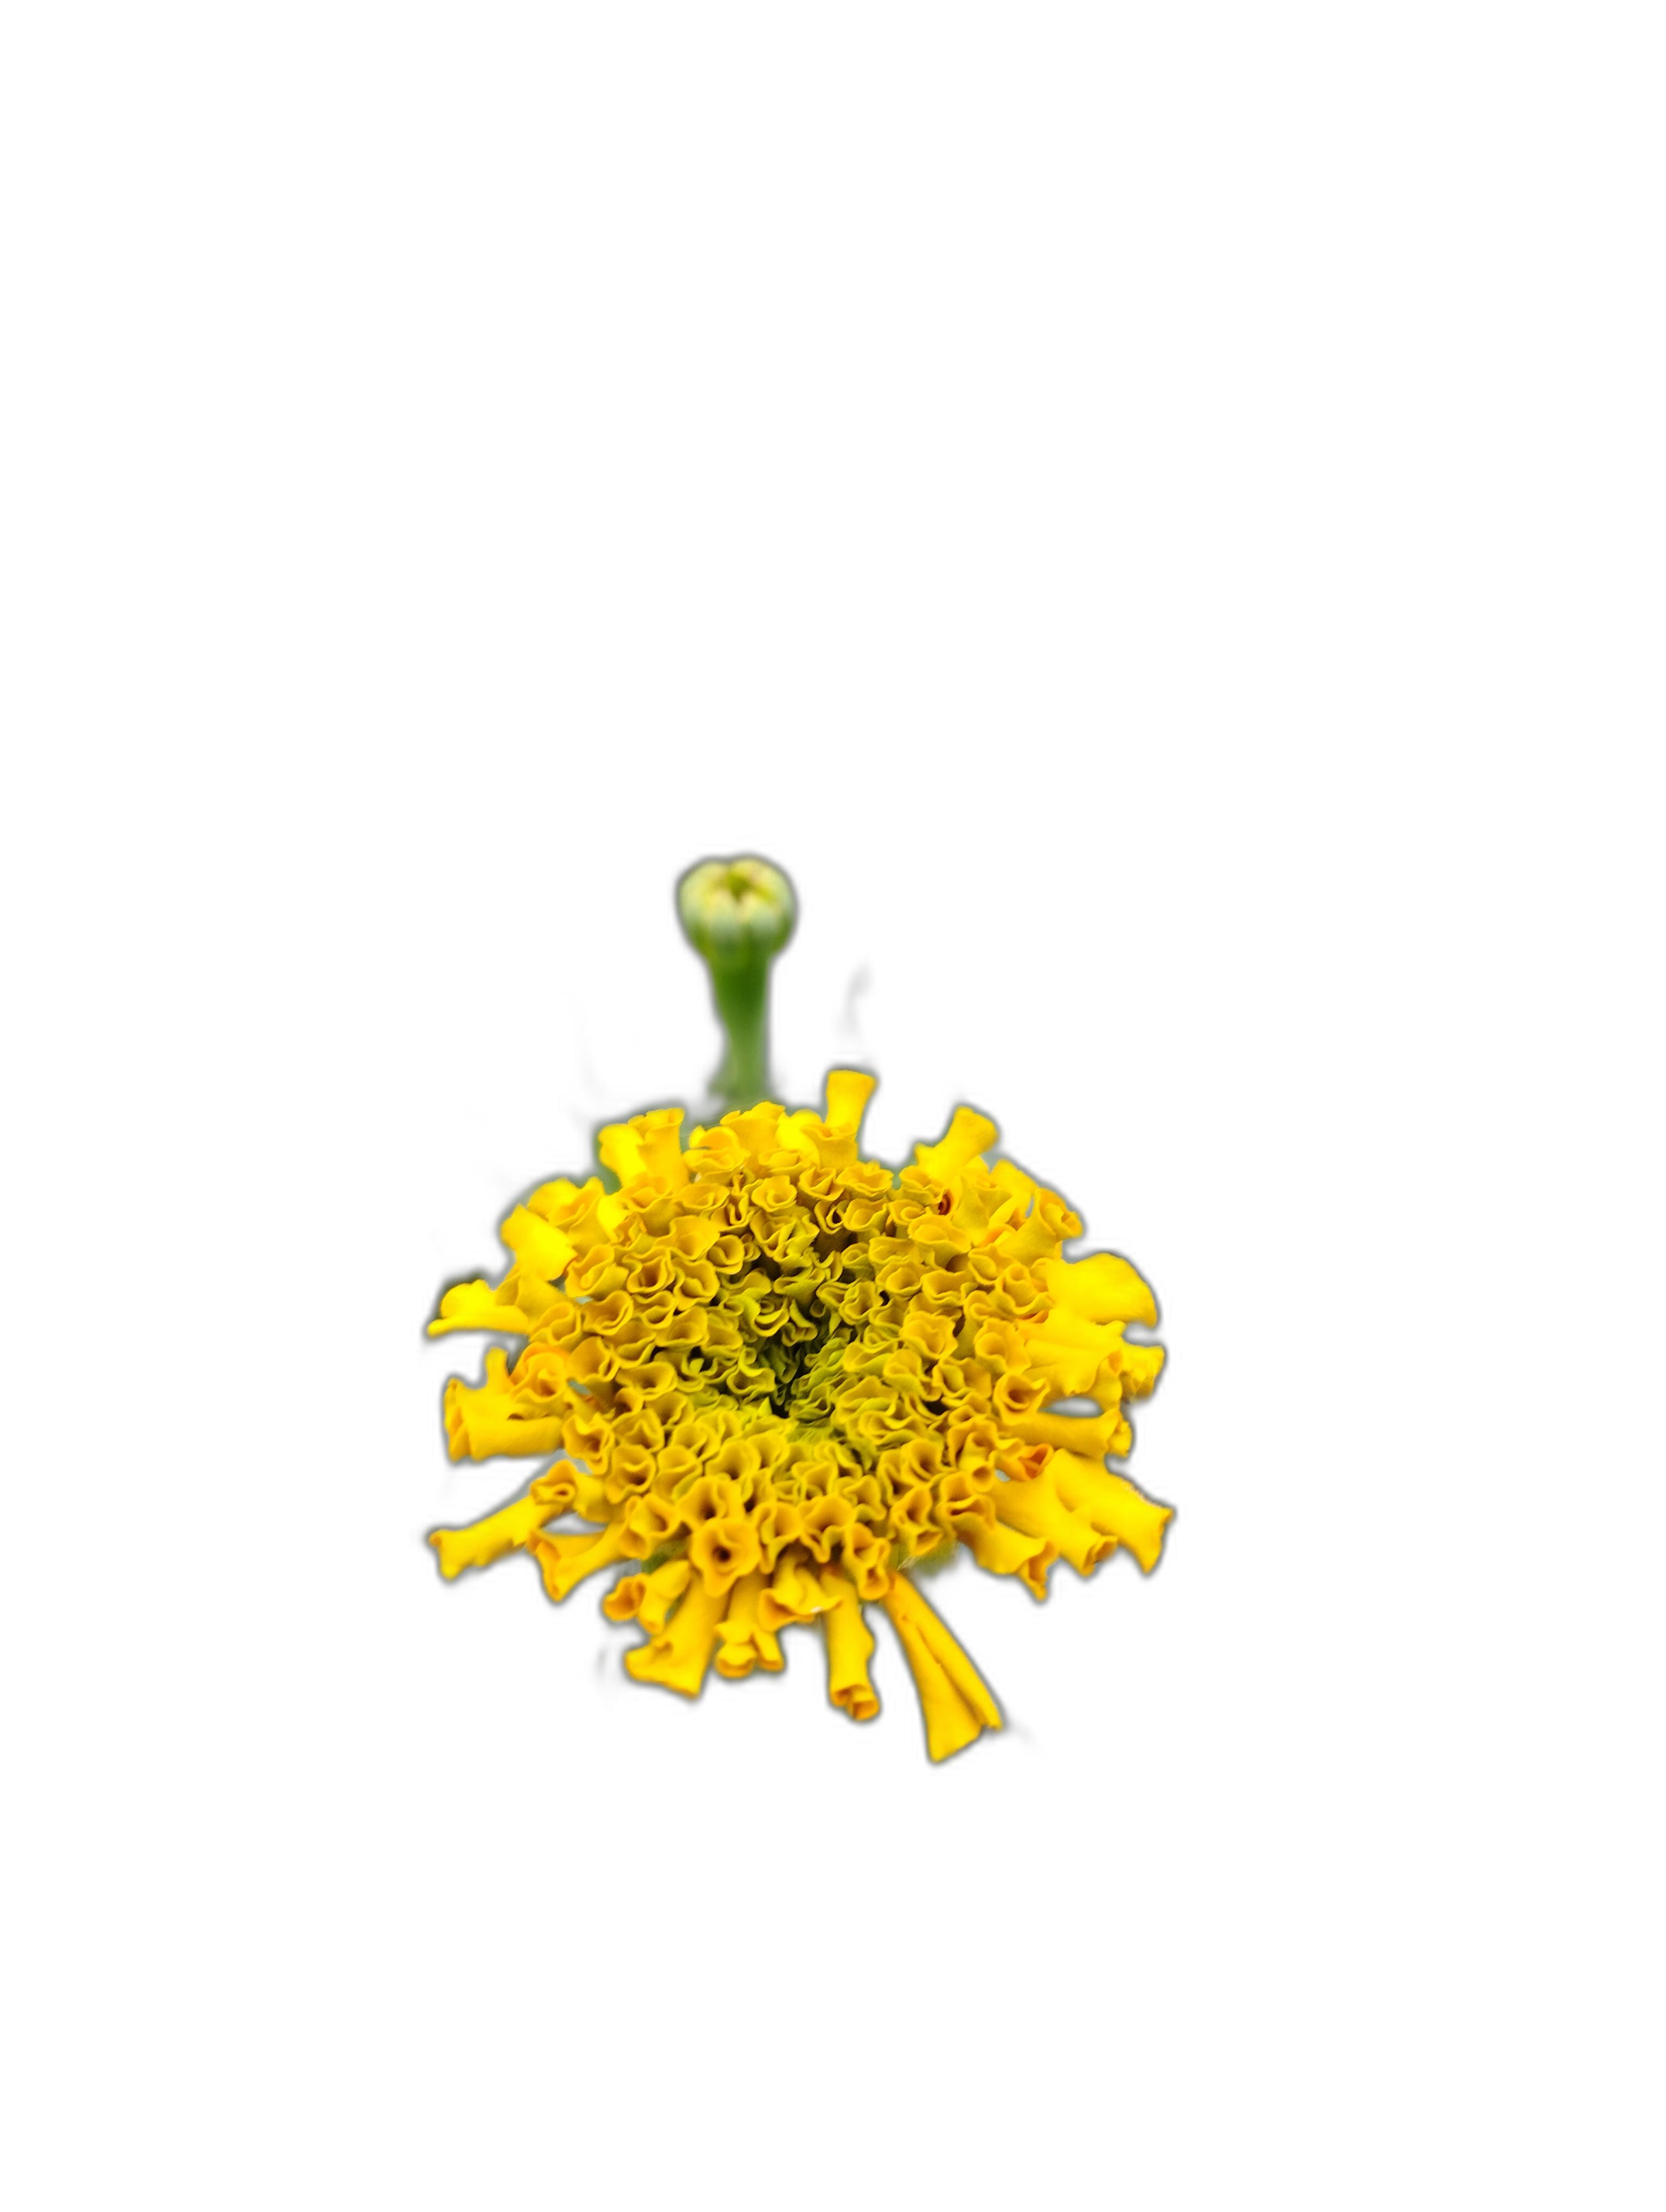
Label: Marigold